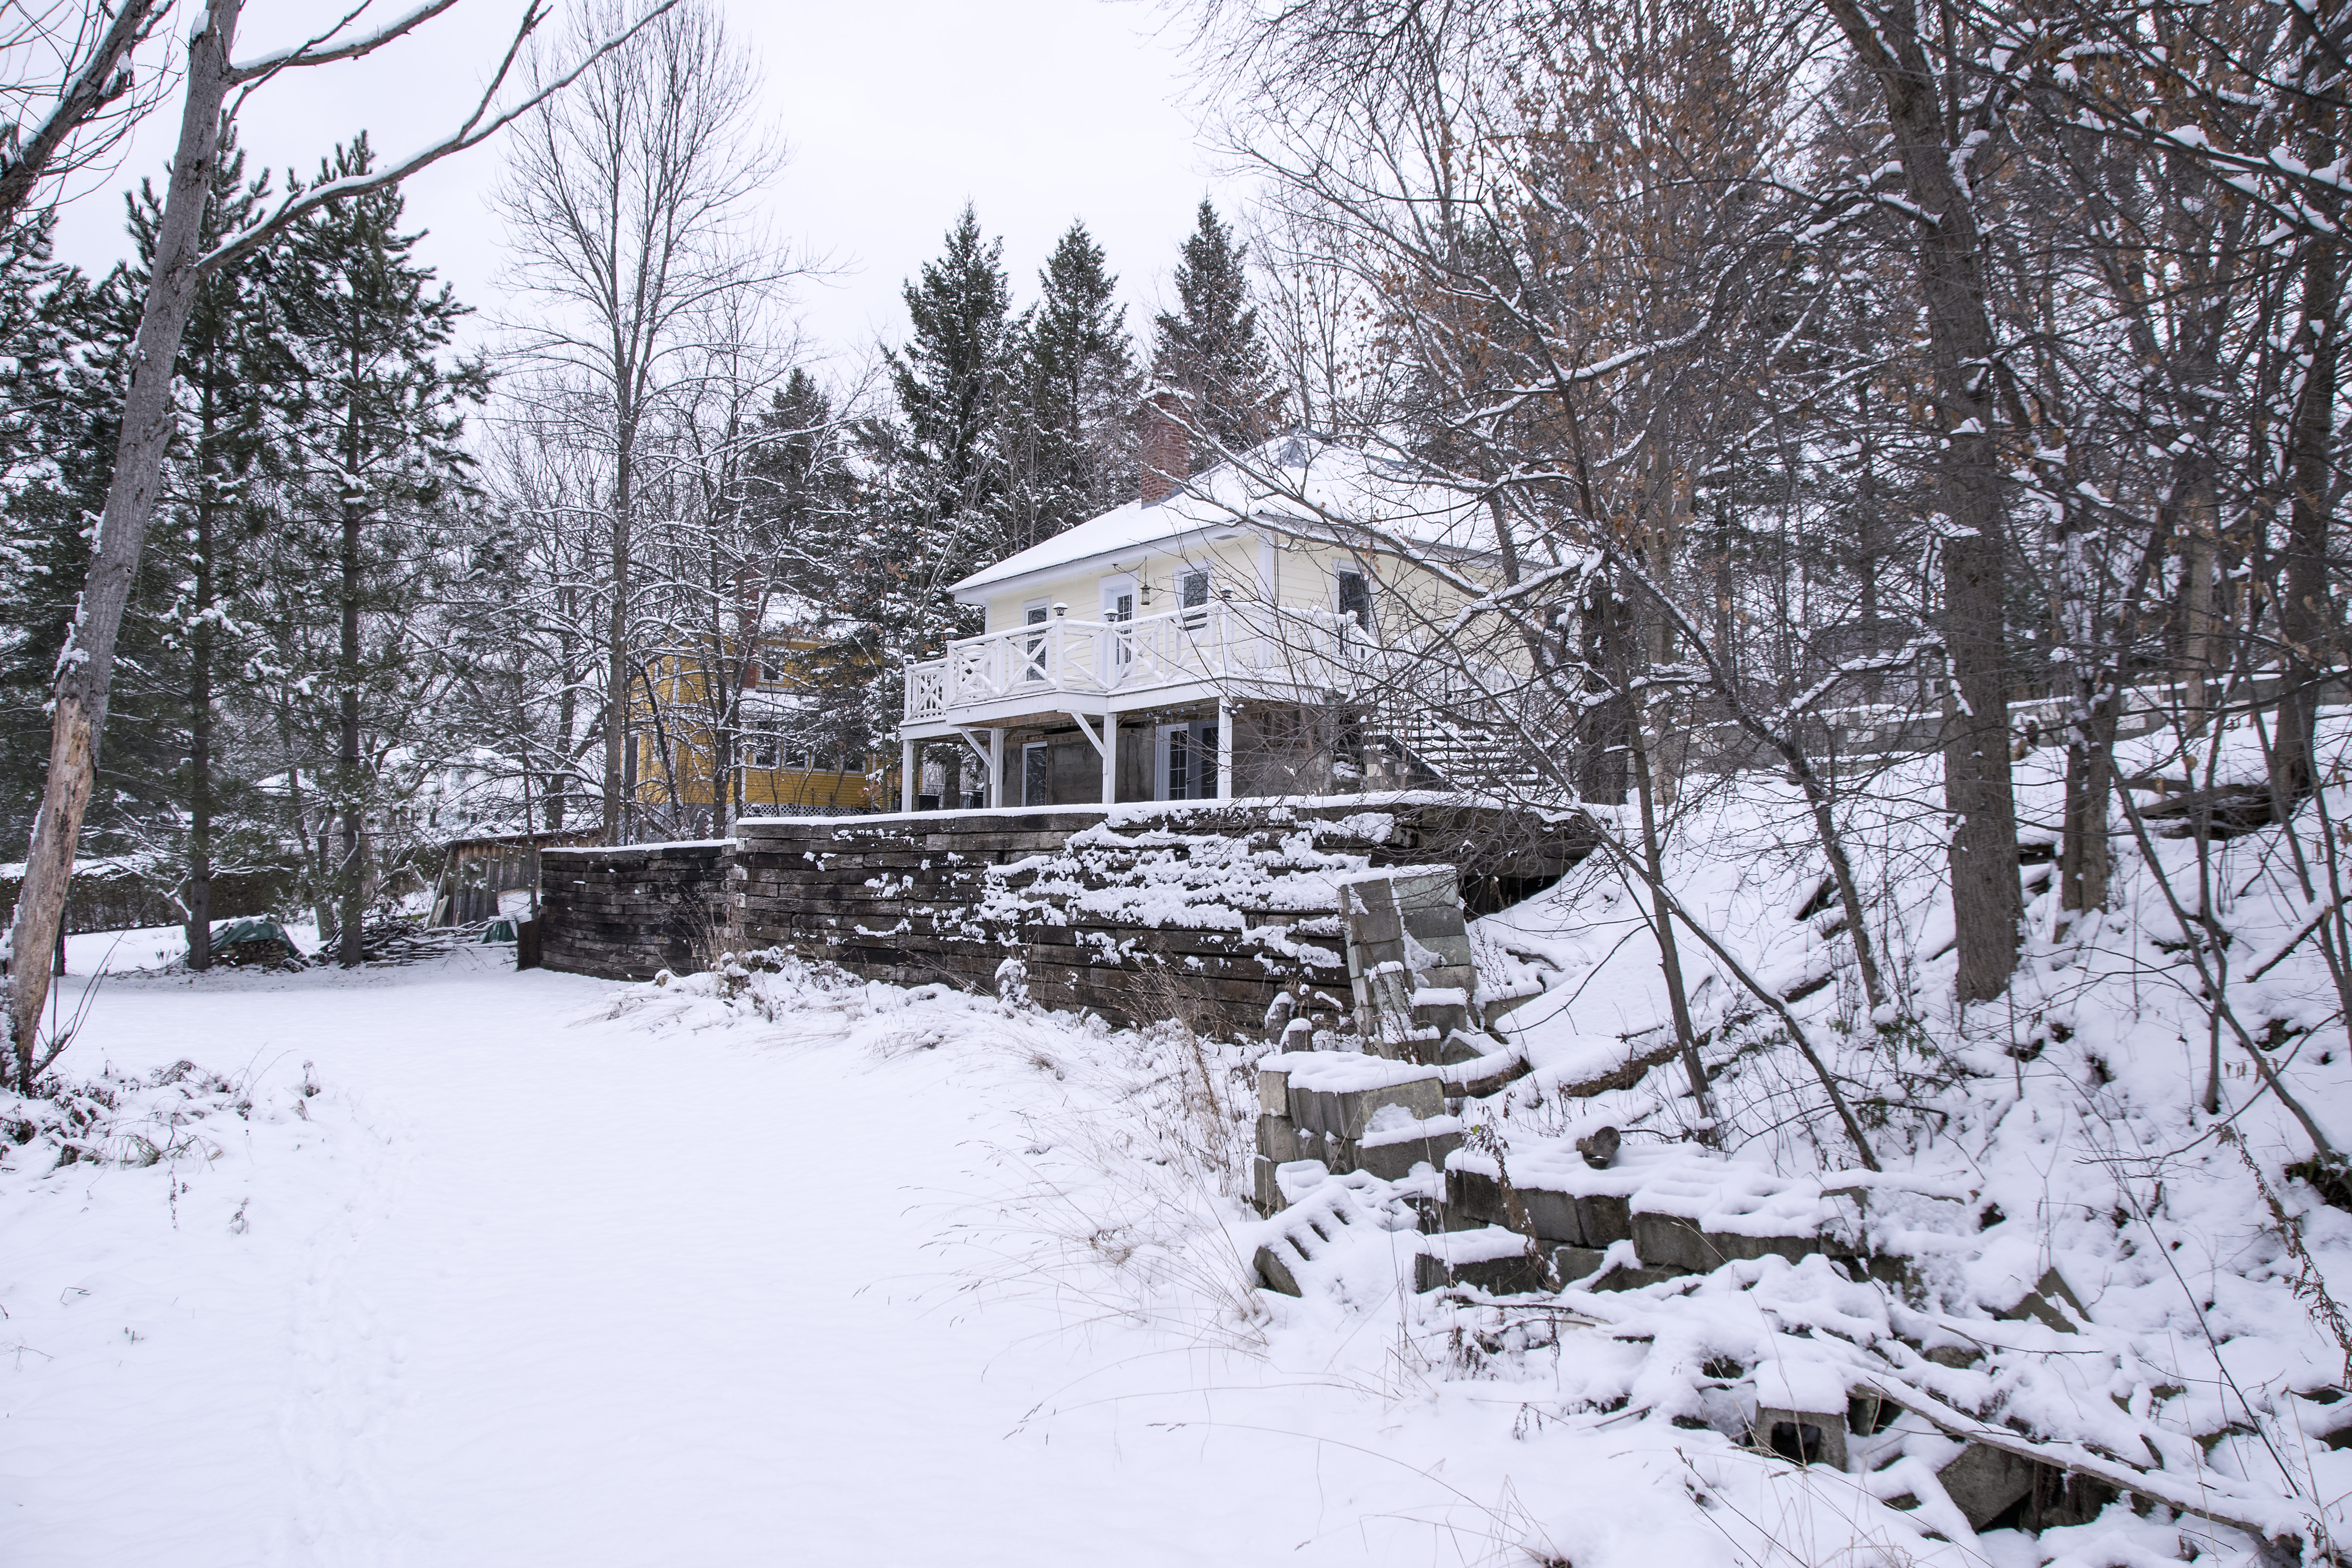
tree, nature, snow, winter, weather, season, canada, blizzard, quebec, sherbrooke, freezing, geological phenomenon, winter storm, sugar house